2023 Canadian wildfires

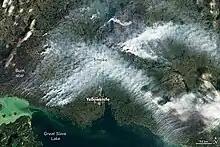
Wildfires surrounding Yellowknife, Northwest Territories (August 2023)

In northeastern British Columbia, the Donnie Creek wildfire became the single largest wildfire in BC history. It attained this status on June 18. By June 24, the fire was burning over an area of greater than 5,648 square kilometres (2,180 square miles).